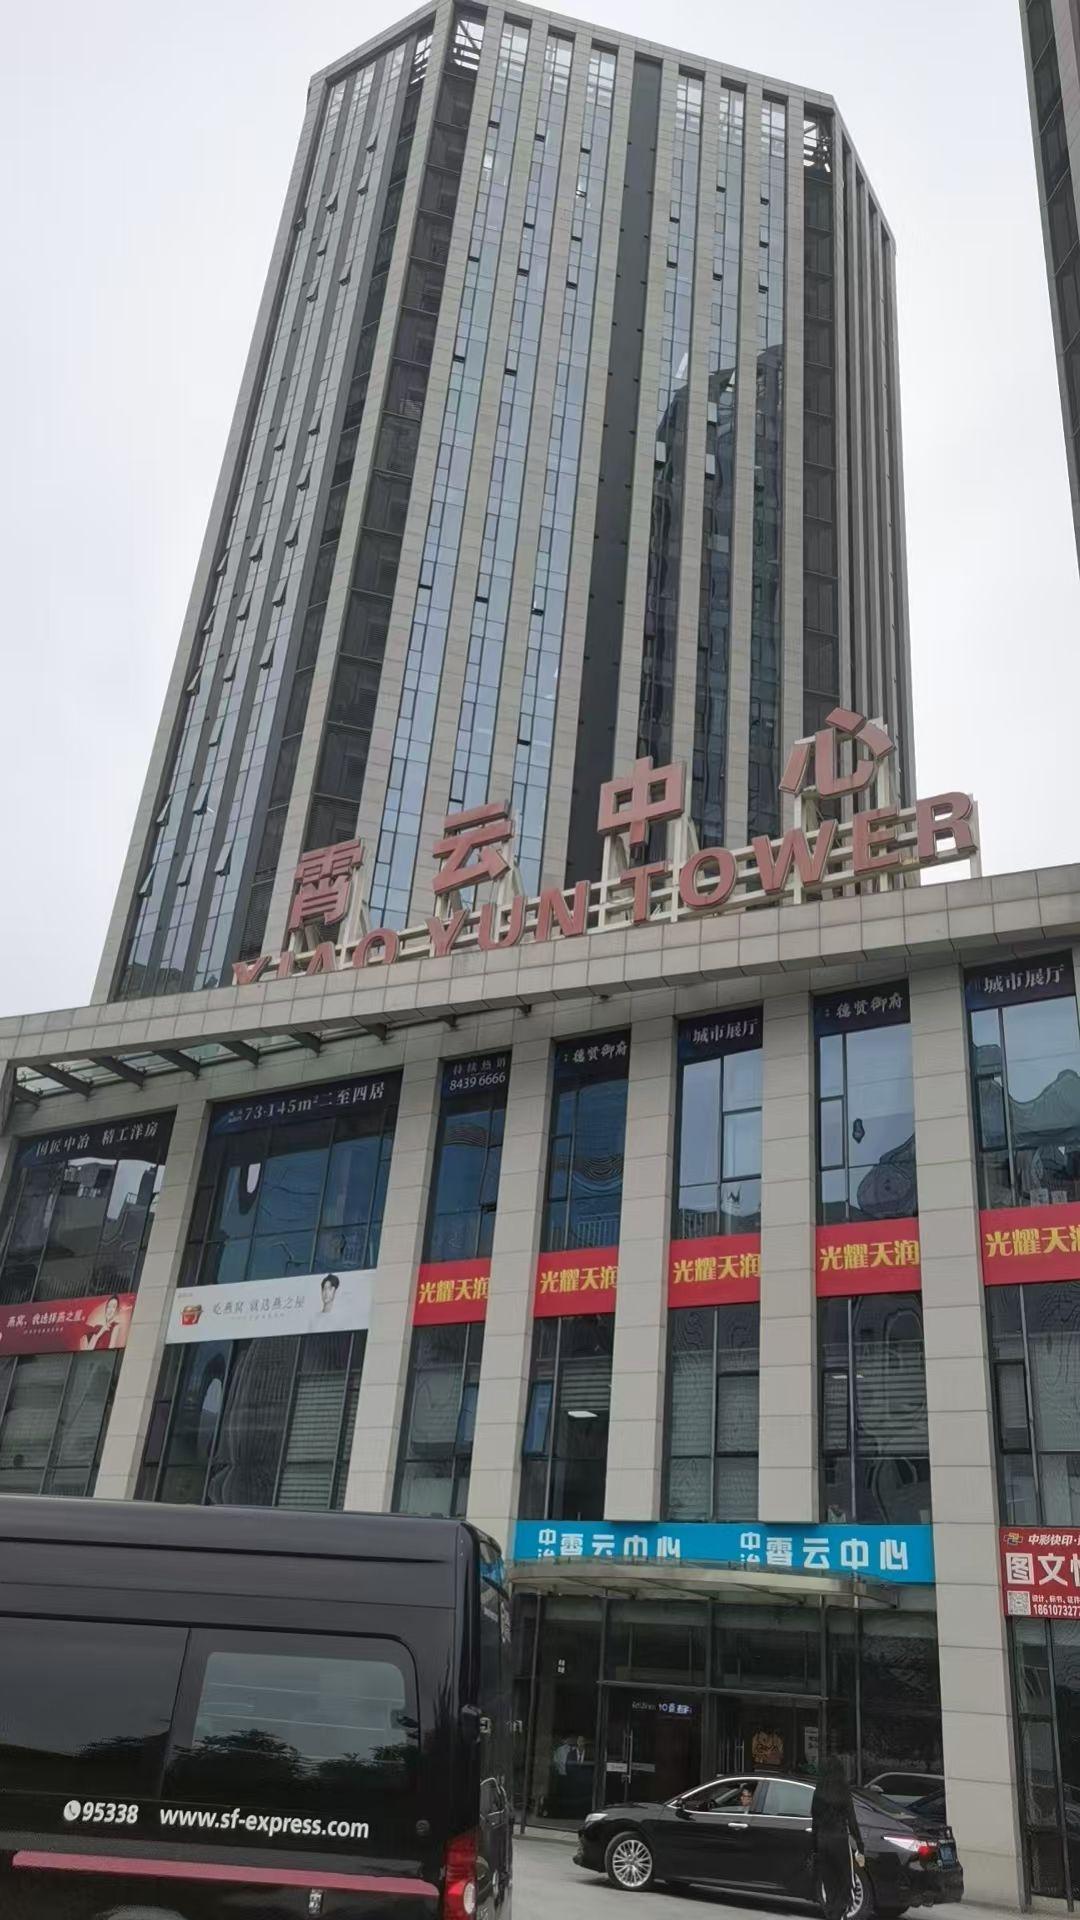
地标名称：霄云中心
所在城市：北京市·朝阳区